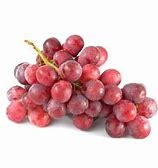
Label: grape